Camanche, Iowa

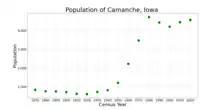
The population of Camanche, Iowa from US census data

As of the census of 2020, there were 4,570 people, 1,952 households, and 1,224 families residing in the city. The population density was 514.6 inhabitants per square mile (198.7/km). There were 2,076 housing units at an average density of 233.8 per square mile (90.3/km). The racial makeup of the city was 93.4% White, 0.7% Black or African American, 0.3% Native American, 0.4% Asian, 0.0% Pacific Islander, 0.7% from other races and 4.5% from two or more races. Hispanic or Latino persons of any race comprised 2.4% of the population.